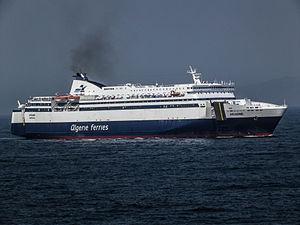
L‘Ariadne est un ferry appartenant à la compagnie grecque Hellenic Seaways. Construit de 1995 à 1996 aux chantiers Mitsubishi Heavy Industries de Shimonoseki pour la compagnie japonaise Higashi Nihon Ferry, il portait à l'origine le nom de Rainbow Bell. Mis en service en avril 1996 entre la préfecture de Niigata sur l'île d'Honshū et la préfecture de Fukuoka sur l'île de Kyūshū, son exploitation peinera toutefois à être rentabilisée et sera interrompue en 2001. Racheté en 2004 par la compagnie Marine Express, il est renommé Ferry Himuka et affecté entre Ōsaka et la préfecture de Miyazaki, également sur l'île de Kyūshū. Transféré en 2005 au sein de la compagnie Miyazaki Car Ferry à la suite de la faillite de Marine Express, il est retiré du service l'année suivante et revendu à la compagnie grecque Hellenic Seaways. Rebaptisé Ariadne, il bénéficie d'une importante refonte visant à augmenter sa capacité et le confort de ses intallations. En service depuis septembre 2007 en Méditerranée, il est la plupart du temps affrété par d'autres compagnies telles que ANEK Lines, Algérie Ferries ou plus récemment Tirrenia.